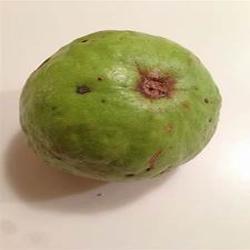
Label: Guava